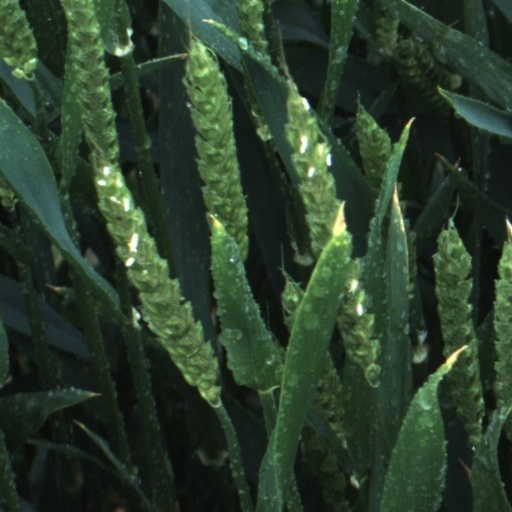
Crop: wheat